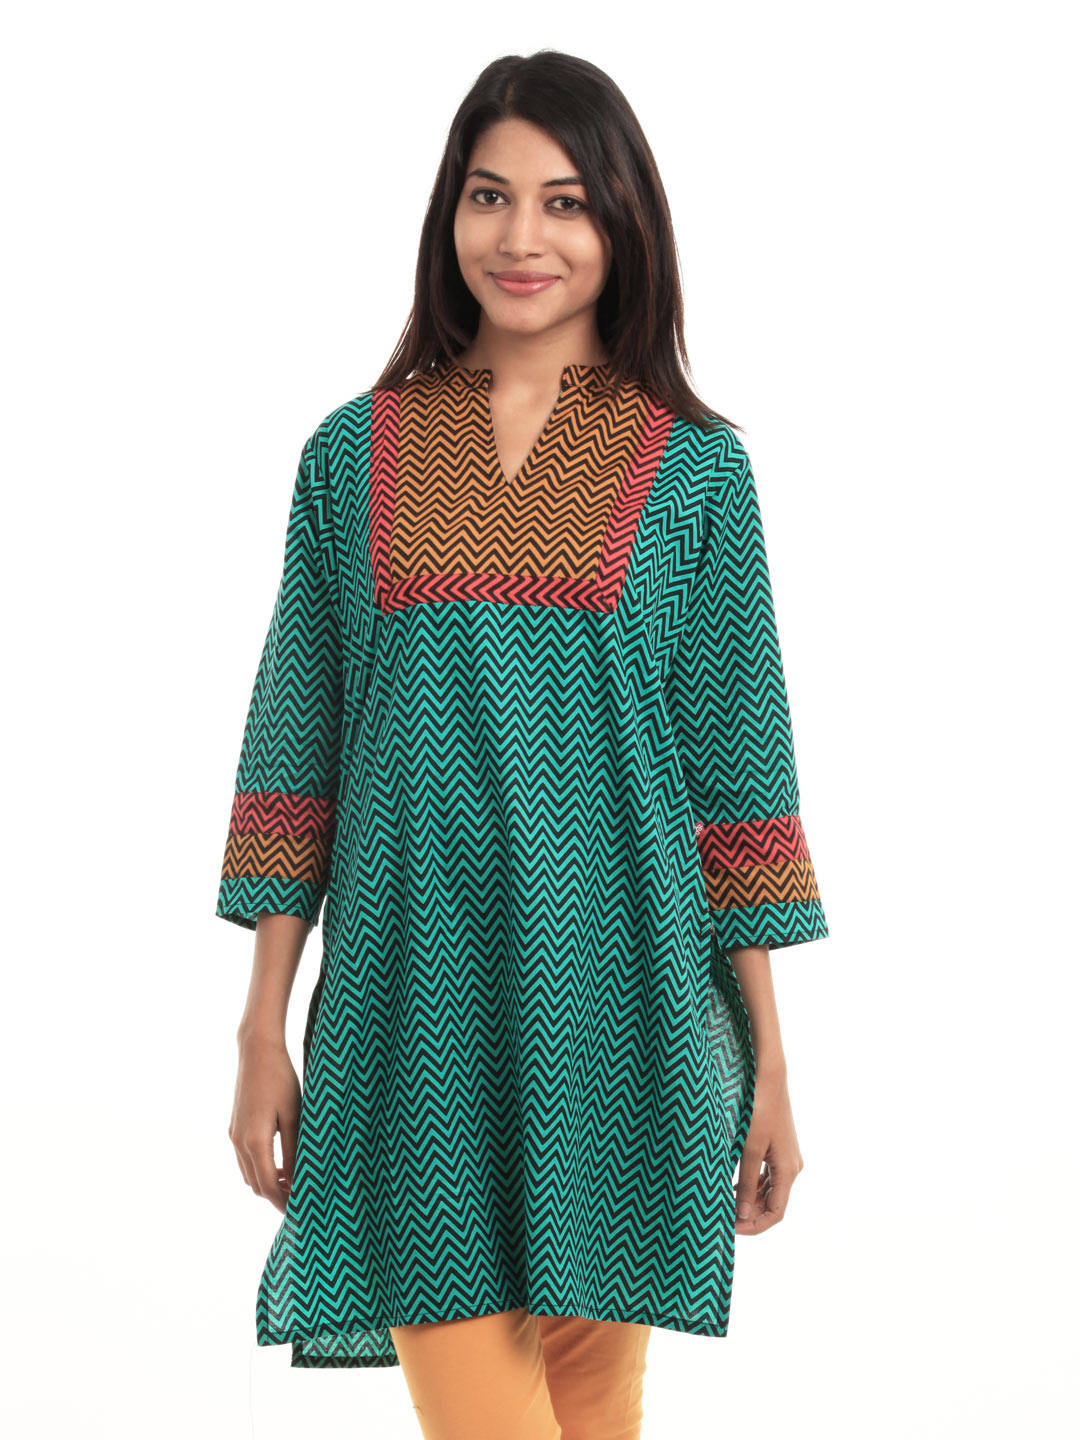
Shree Women Green & Red Kurta
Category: Apparel / Topwear / Kurtas
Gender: Women
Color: Green
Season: Summer 2012
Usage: Ethnic